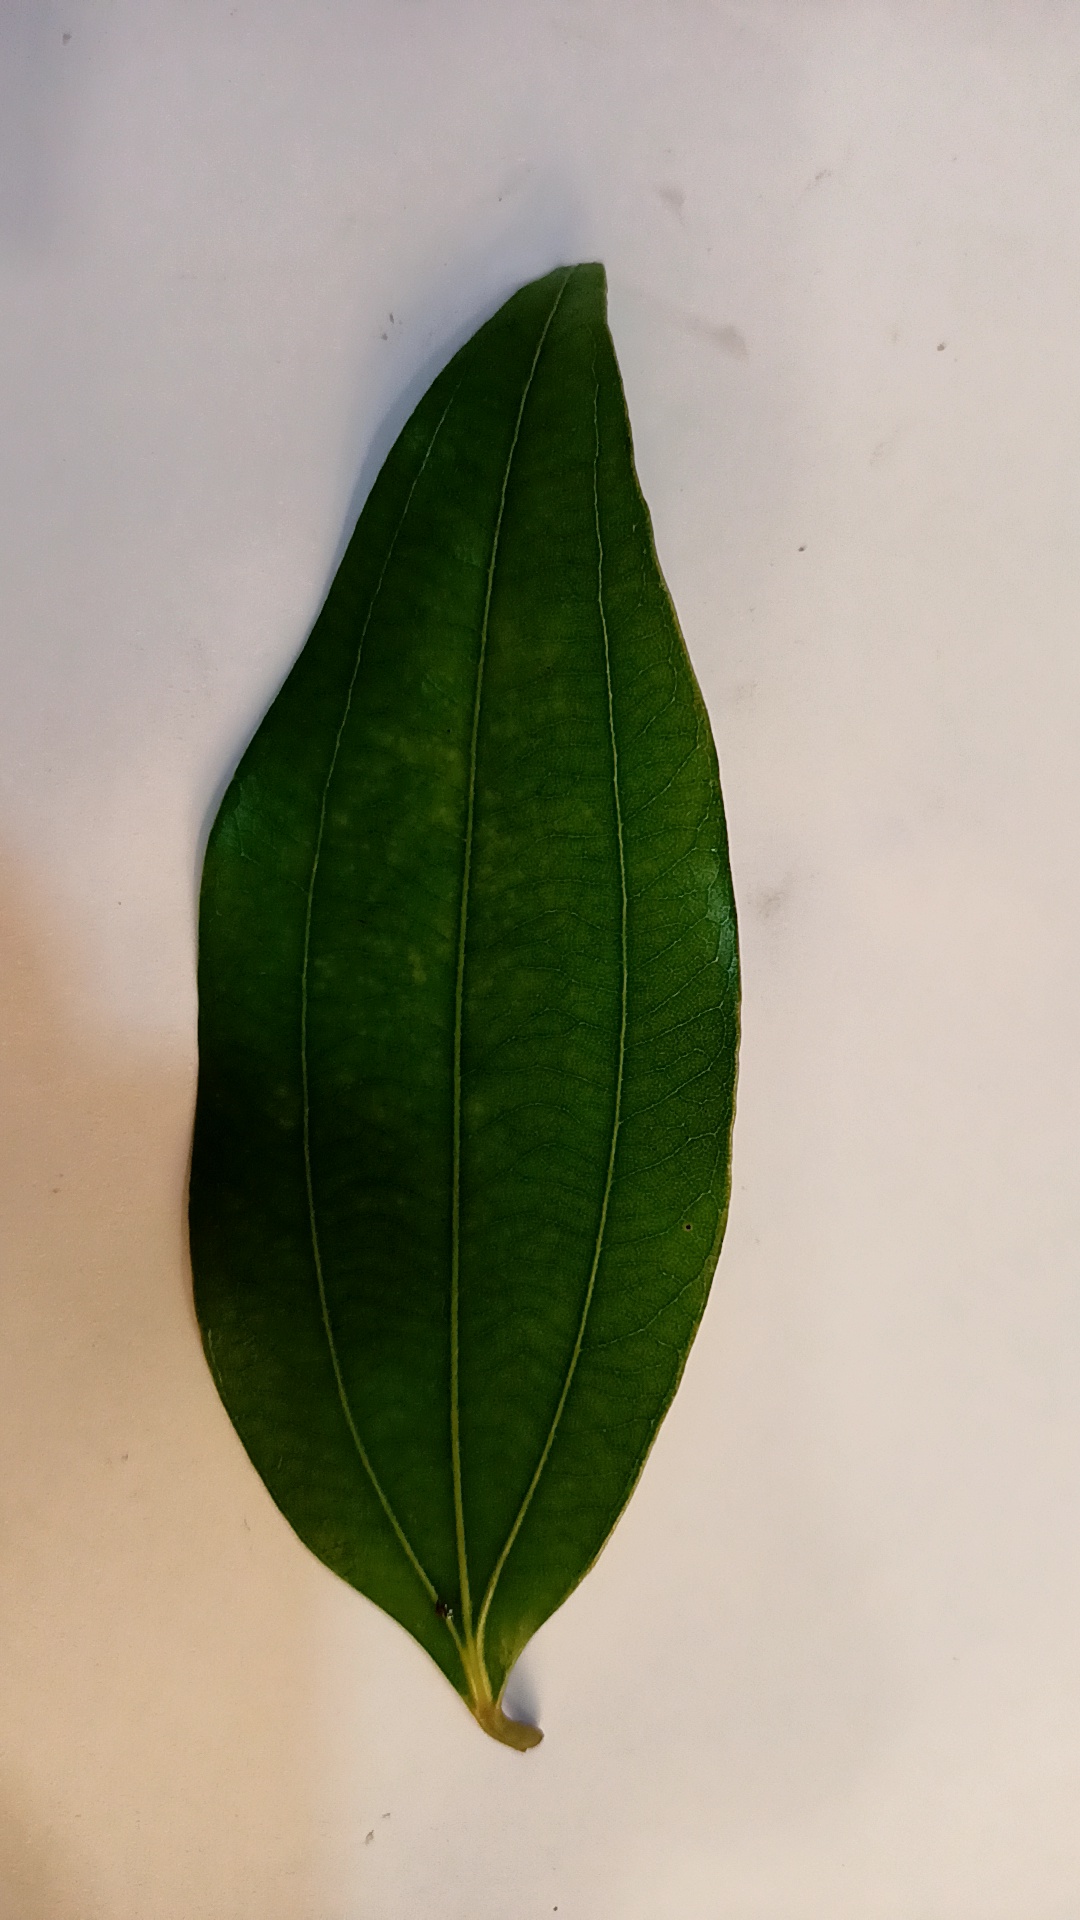
Label: Healthy